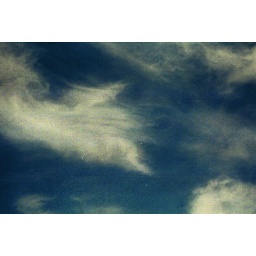
green noise in the sky